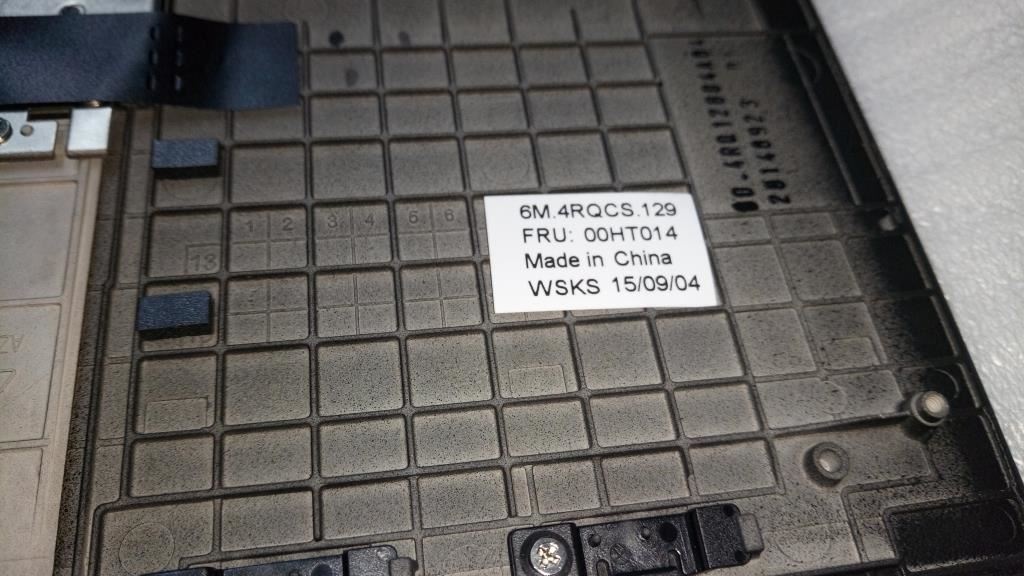
Lenovo ThinkPad X1 1st Gen Keyboard Palmrest Top Cover Hebrew Black 00HT014
Lenovo 00HT014, 00HT052, 04X0460, 04X3615, 04Y0800, 04Y2967 NB_KYB FRU GS-KBD HBW CHY X1 1st Gen 00HT014, 00HT052, 04X0460, 04X3615, 04Y0800, 04Y2967 COVER - UPPER W/KEYBOARD ThinkPad Black Hebrew
Brand: Lenovo
Category: Electronics > Electronics Accessories > Computer Components > Laptop Parts > Laptop Housings & Trim